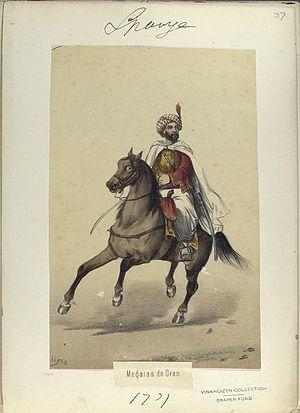
Mogataz d'Oran. 1737